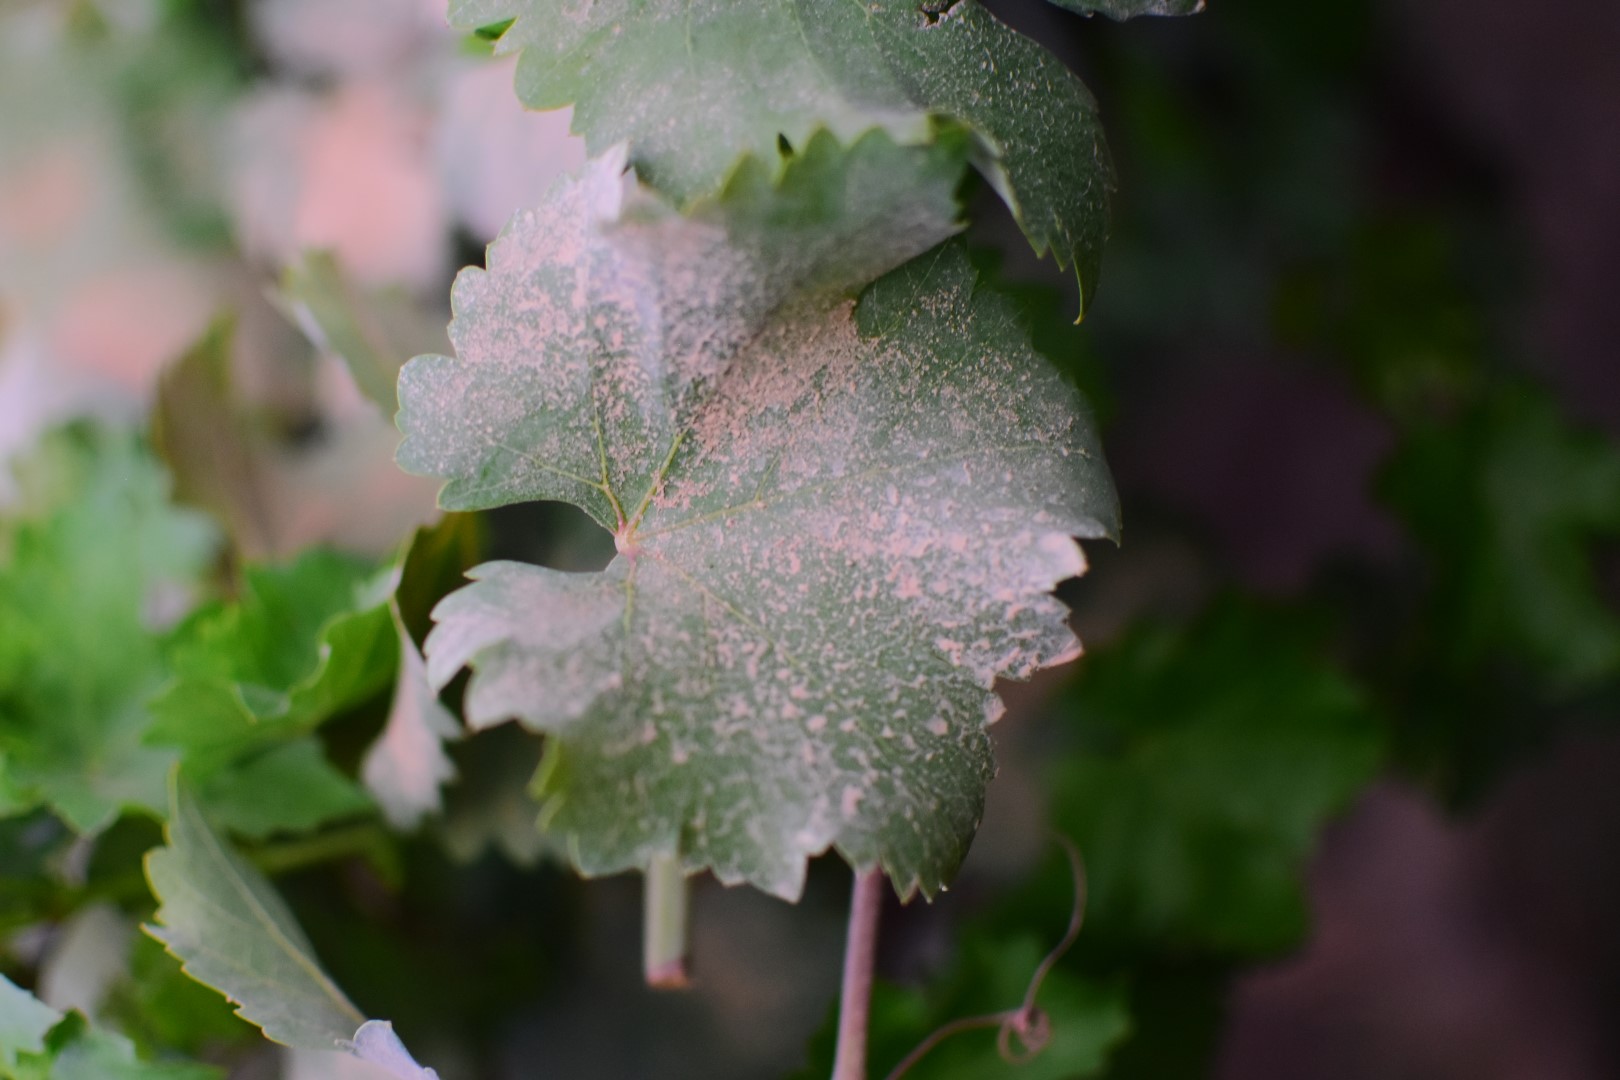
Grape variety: Shdah